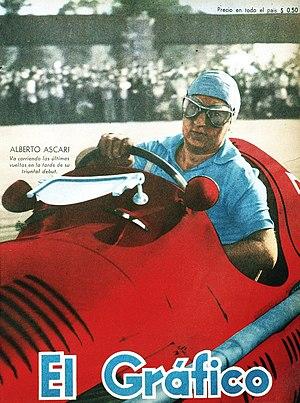
L'Italie est un pays majeur du sport automobile. Les succès historiques de Maserati et d'Alfa Romeo puis de la Scuderia Ferrari en Formule 1, ont permis à l'Italie de remporter de nombreux titres sur la scène internationale.